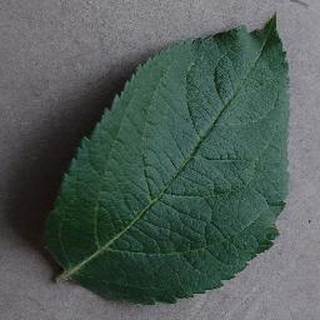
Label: healthy_apple